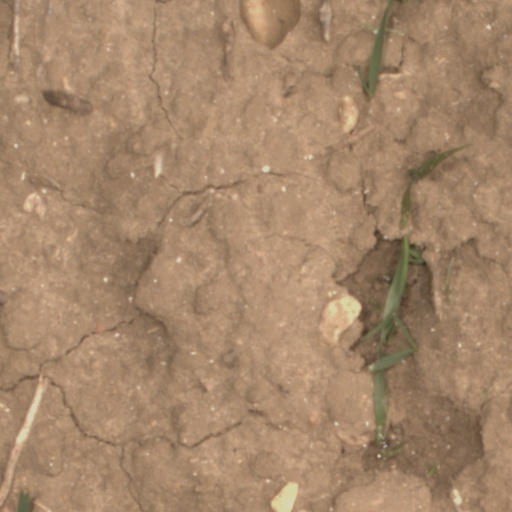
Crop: wheat